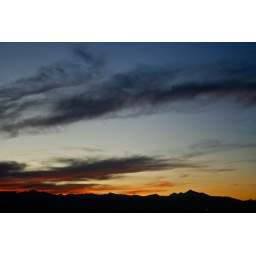
sunset, rocky mountains (view from the DoubleClick office in Thornton, CO)